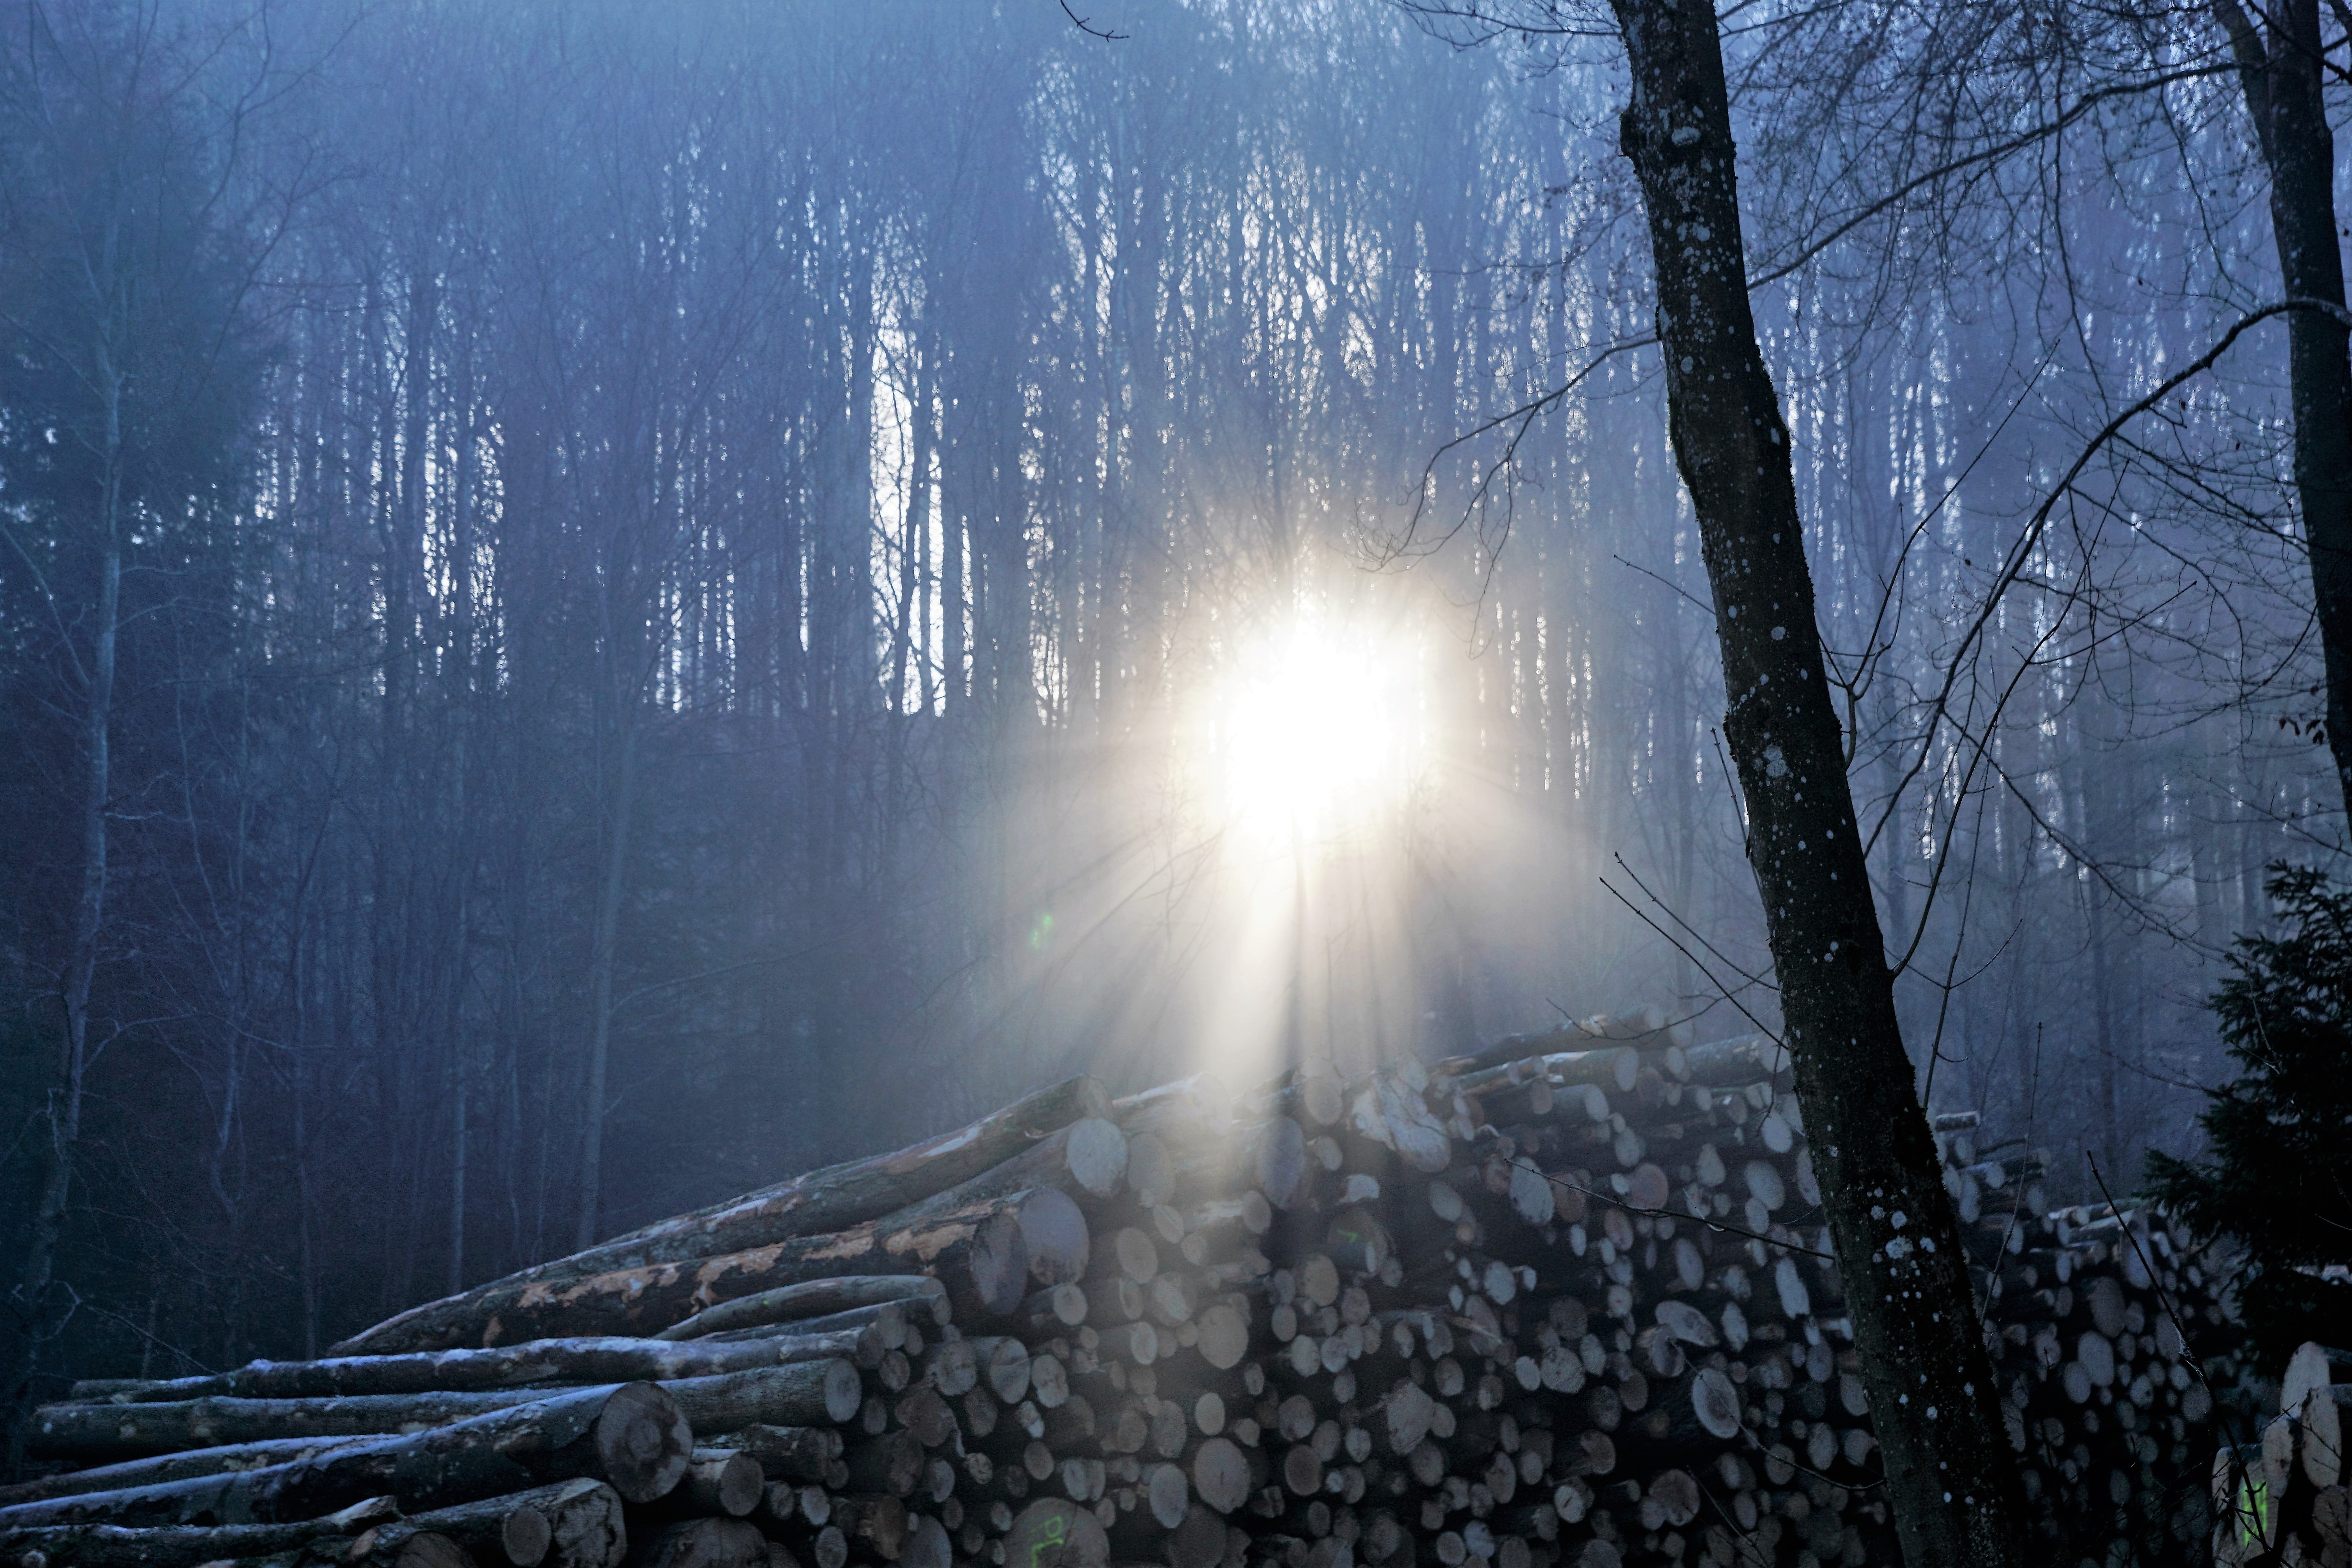
landscape, tree, nature, forest, branch, winter, light, sky, sun, fog, mist, night, sunlight, morning, frost, atmosphere, evening, autumn, darkness, trees, grey, switzerland, canton, zurich, woodland, mood, uetliberg, freezing, phenomenon, old growth forest, computer wallpaper, temperate coniferous forest